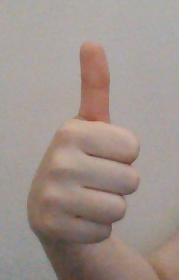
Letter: aleff